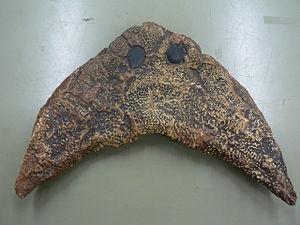
Les Nectridea, ou nectridés, sont un ordre éteint d'amphibiens lépospondyles ayant vécu durant le Carbonifère et le Permien. Le Diplocaulus est son genre le plus connu, et compte parmi les plus grands lépospondyles.